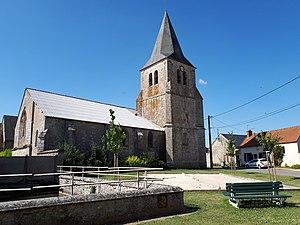
Église de Léthuin.
Léthuin est une commune française située dans le département d'Eure-et-Loir en région Centre-Val de Loire.